Danny Houghton

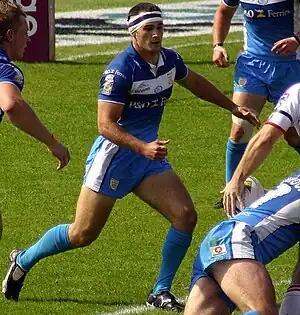
Houghton in action for Hull in 2008

Houghton quickly established himself as Hull's starting , and was also handed the vice-captaincy of the team. He was in Hull's 2013 Challenge Cup Final team, losing out to Wigan Warriors by a score of 16–0.